Fanning at Whelans

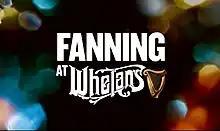
Fanning At Whelans logo

The programmes are presented by Dave Fanning from Whelan's, in Wexford Street, Dublin.